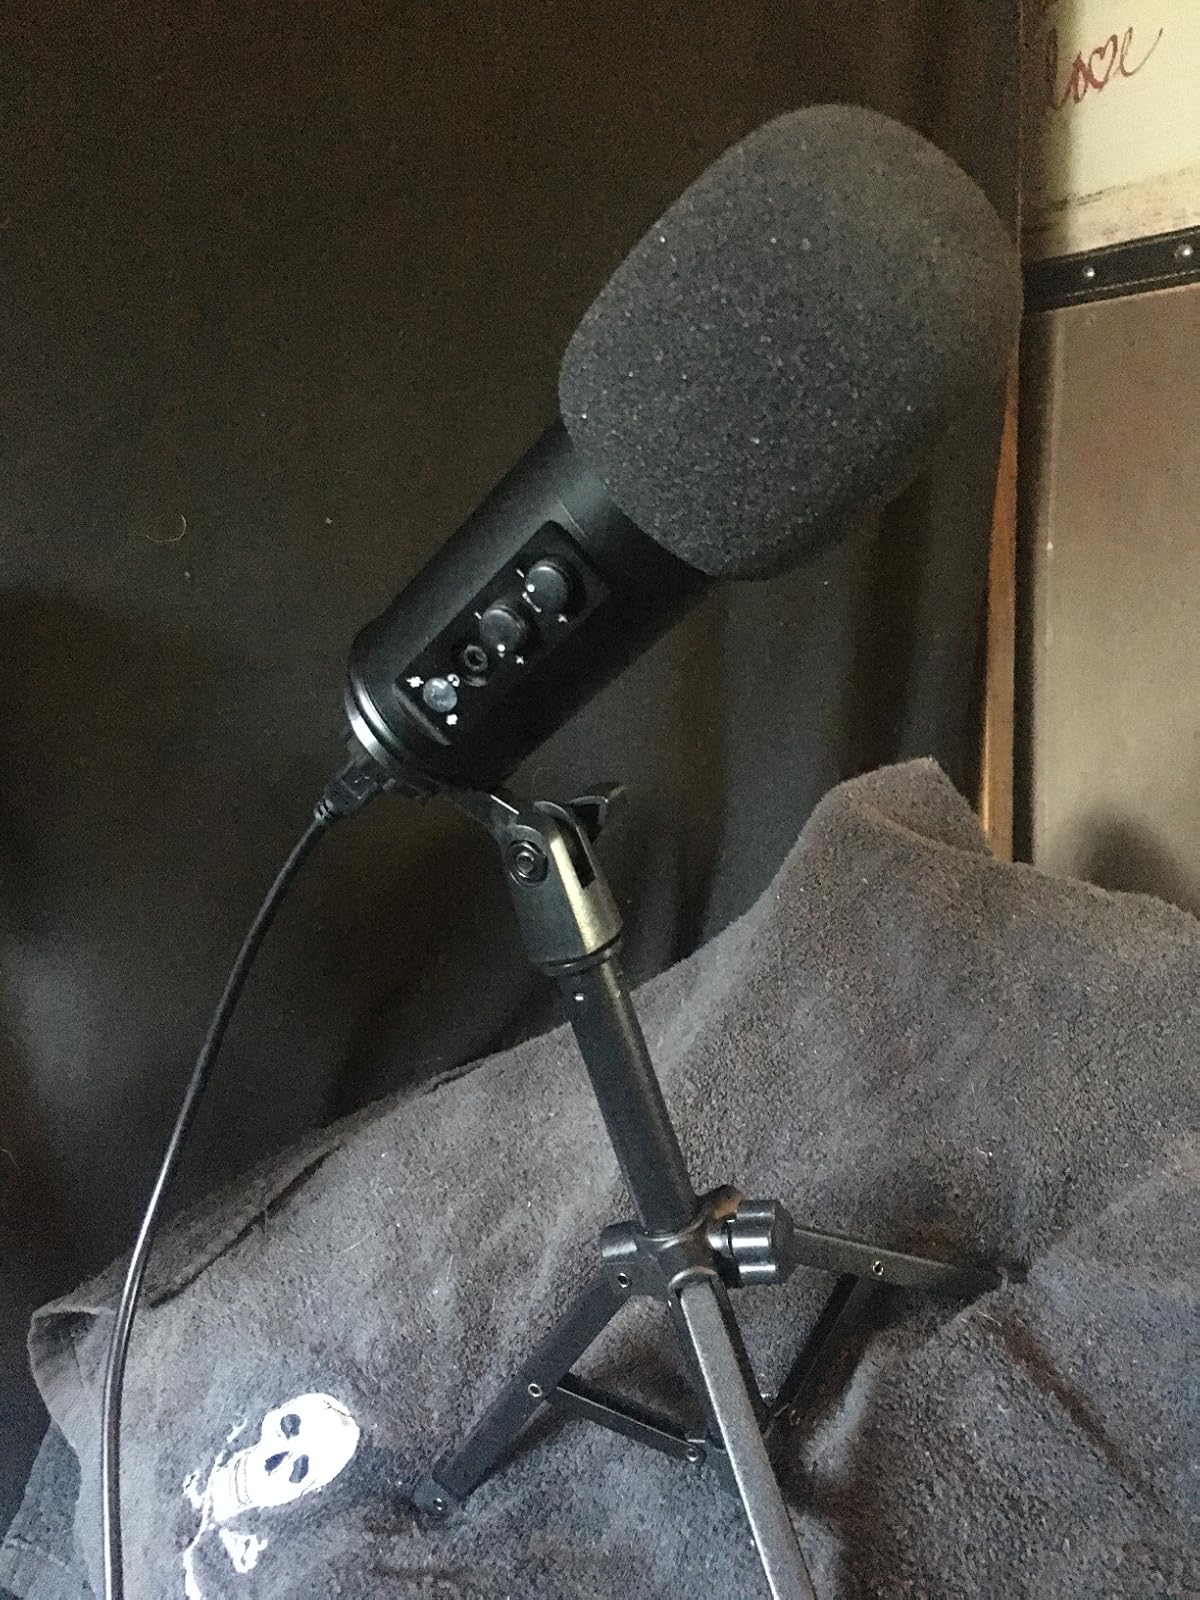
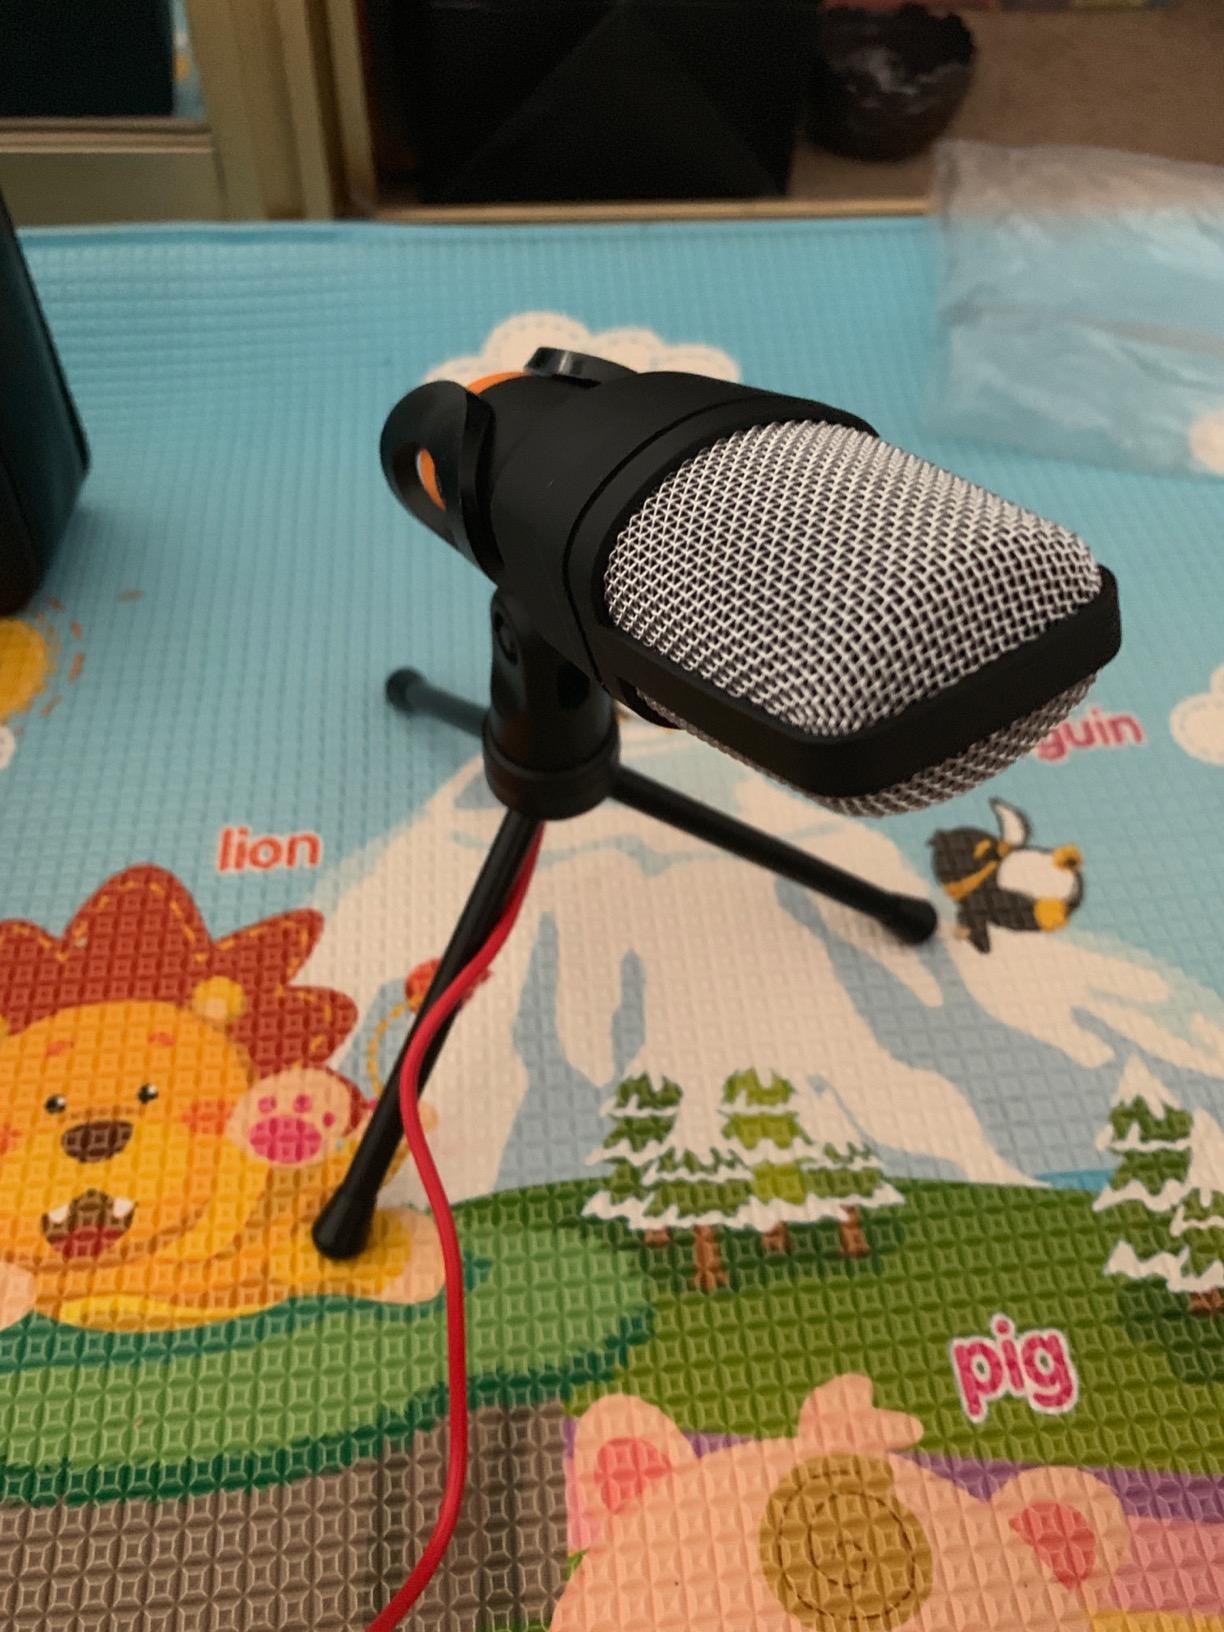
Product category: microphone
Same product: no